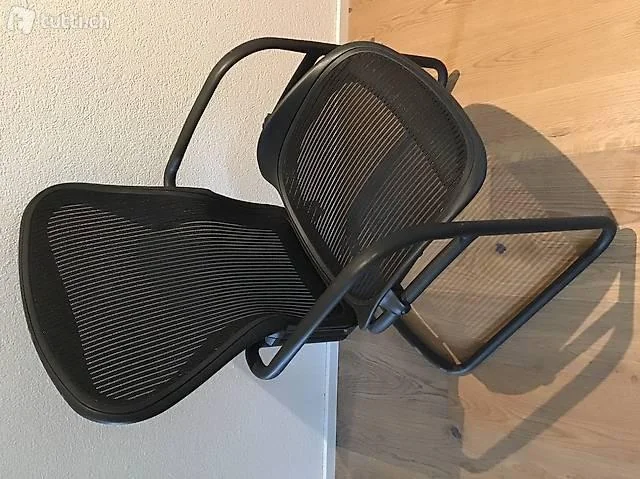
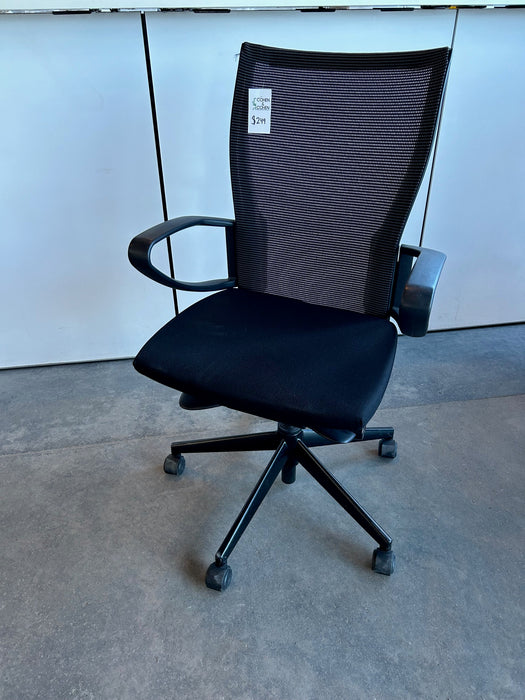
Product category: items_chair
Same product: no